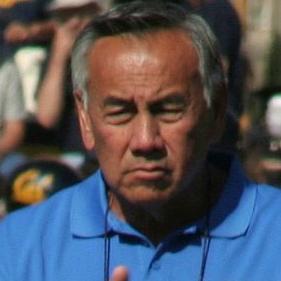
Age: 61